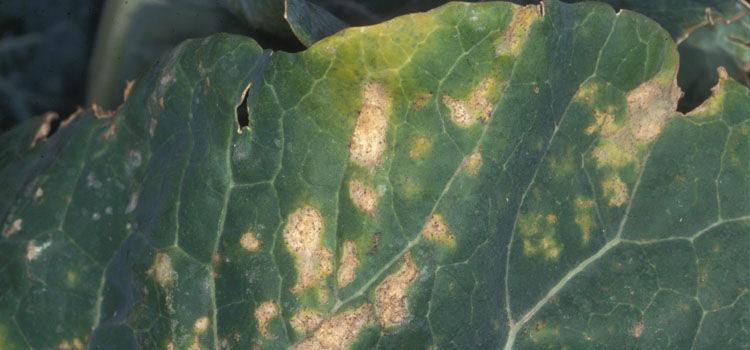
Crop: unknown
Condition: cabbage_cabbage_downy_mildew